Lee–Enfield

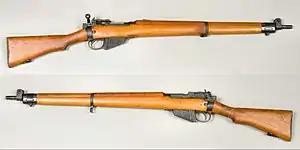
Lee–Enfield No. 4 Mk I (1943), Swedish Army Museum, Stockholm

During the First World War, the SMLE Mk III was found to be too complicated to manufacture (an SMLE Mk III rifle cost the British government £3/15/– = £, and demand outstripped supply; in late 1915 the "Mk III*" was introduced incorporating several changes, the most prominent of which were the deletion of the magazine cut-off mechanism, which when engaged permits the feeding and extraction of single cartridges only while keeping the cartridges in the magazine in reserve, and the long-range volley sights. The windage adjustment of the rear sight was also dispensed with, and the cocking piece was changed from a round knob to a serrated slab. Rifles with some or all of these features present are found, as the changes were implemented at different times in different factories and as stocks of parts were depleted. The magazine cut-off was reinstated after the First World War ended, and not entirely dispensed with in manufacturing until 1933; some rifles with cut-offs remained into the 1960s. One notable later use of the rifles were rifle grenade launcher conversions which involved the attachment of a removable grenade cup which would use the pressure of a blank round to launch a single modified Mills Bomb which had a launching range of about 10 to 200 yards.